Alta Public Library

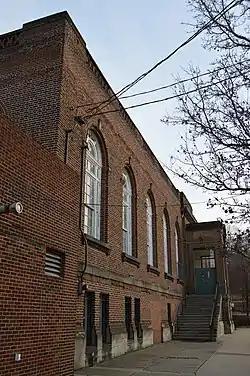

Alta Public Library is a historic library building in Cleveland, Ohio, in the United States. Designed by noted New York City architect George B. Post, the building (completed in 1914) was an addition to the existing Alta House, a settlement house for the Italian American community in Cleveland. Although Alta House burned in 1980 and was demolished in 1981, the library survived undamaged.